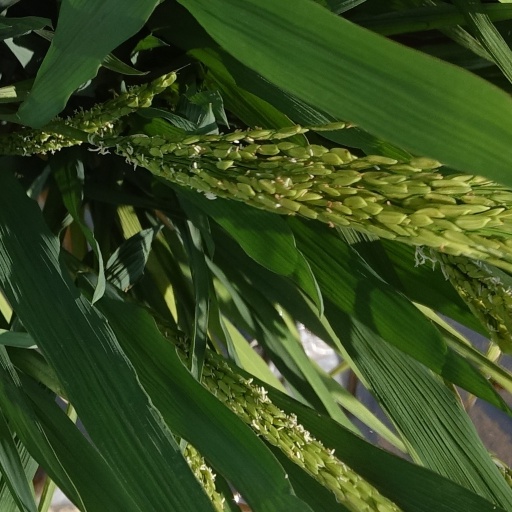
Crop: rice